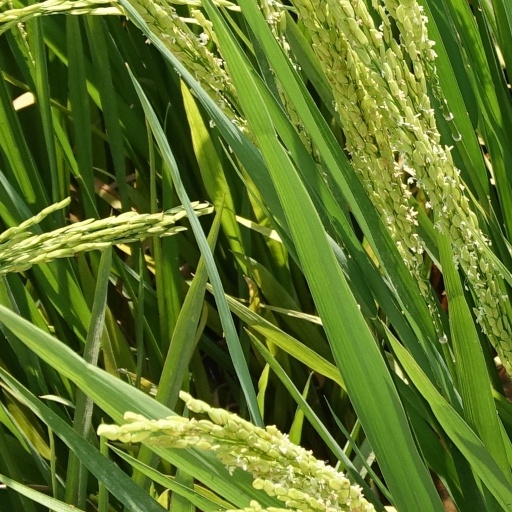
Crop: rice